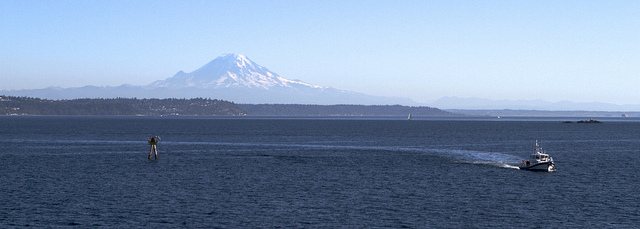
a boat is moving out in the ocean

A boat speeding across a large lake pulling a skier with a snow capped mountain in the background.

There is a boat in the water and a mountain in the background.

A boat traveling across a body of blue water under a snow covered mountain.

This boat speeds across the water in front of a mountain